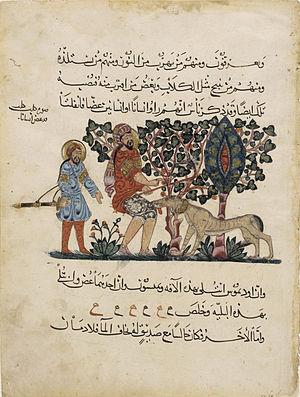
La rage est une maladie qui a marqué l'histoire humaine tant d'un point de vue médical que sociétal. Sa propagation mondiale a accompagné les migrations humaines, plus précisément celles de notre ère et plus particulièrement les migrations eurasiatiques. Si la rage a aujourd'hui une répartition mondiale, on peut retracer son apparition sur d'autres continents à travers des témoignages historiques et archéologiques.